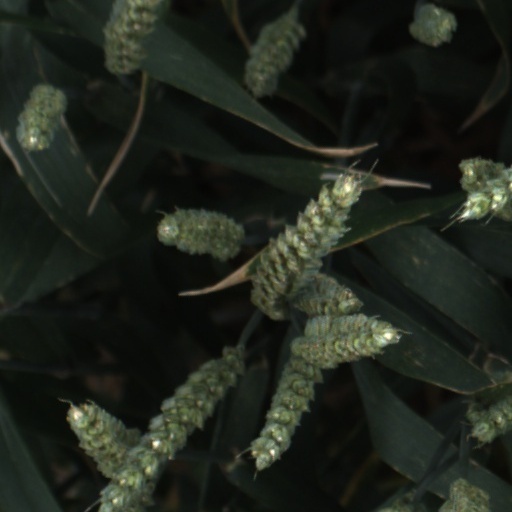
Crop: wheat